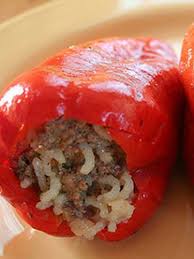
Yemek: biber_dolmasi